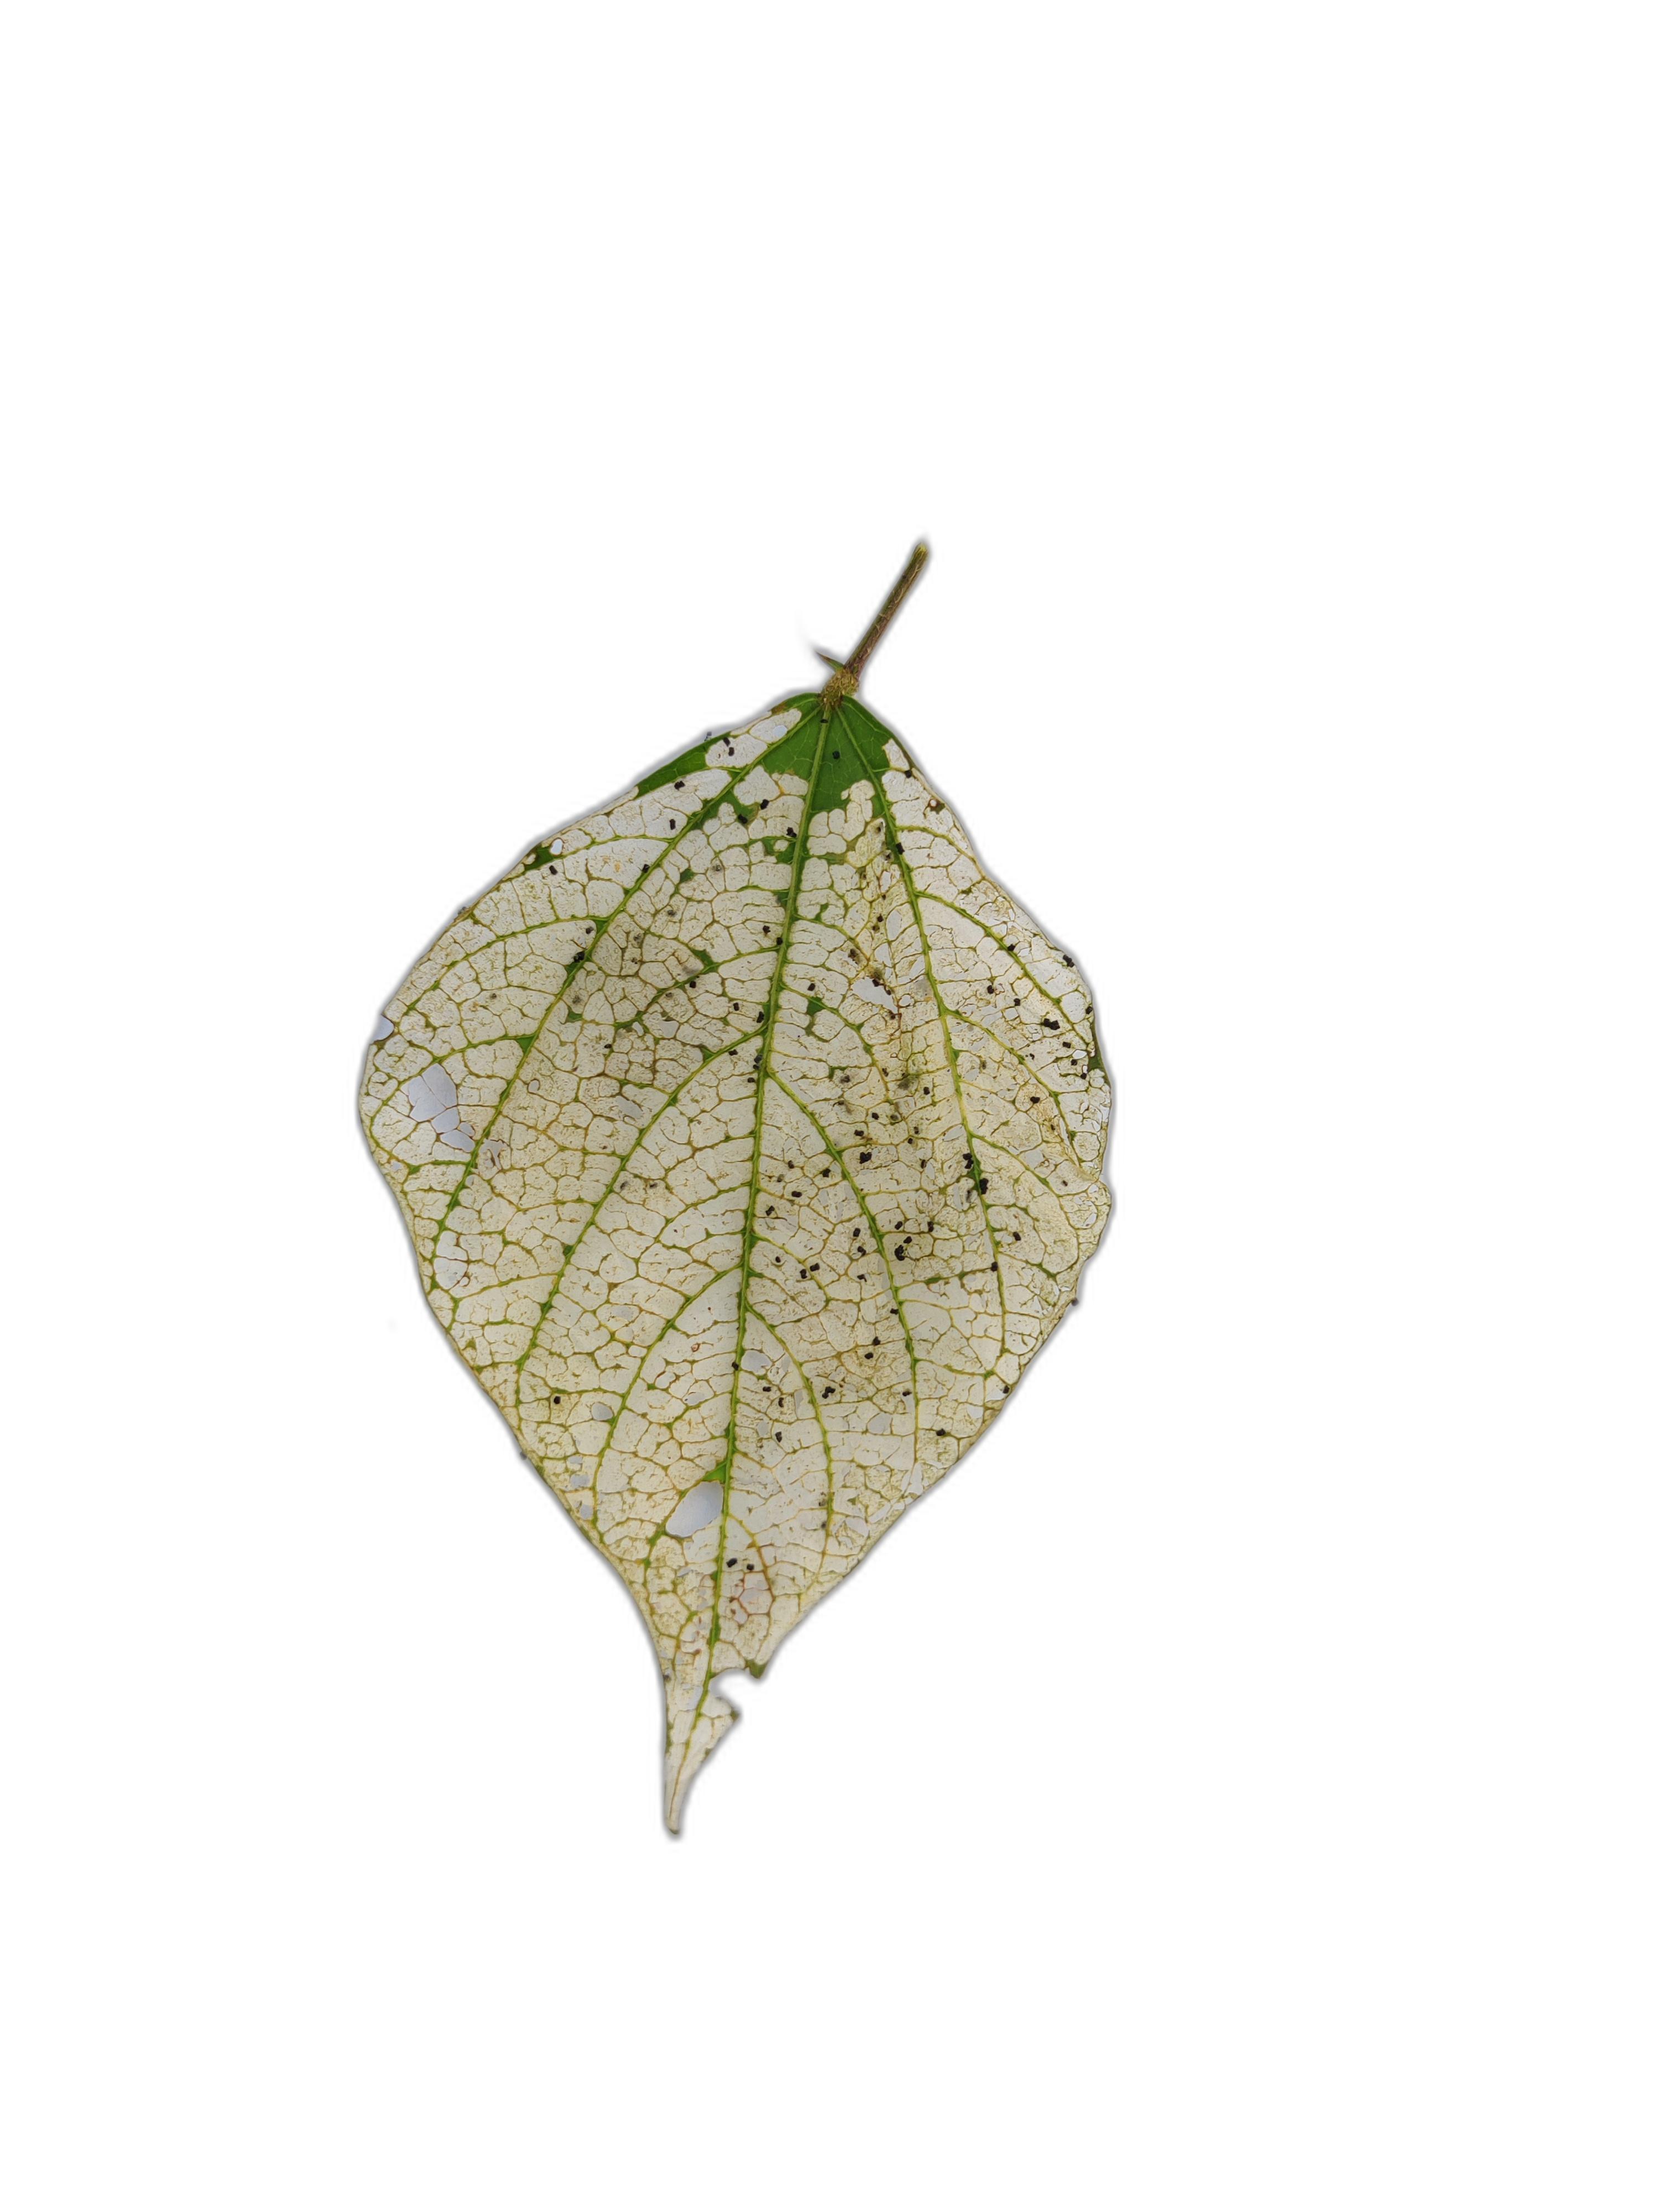
Label: Insect